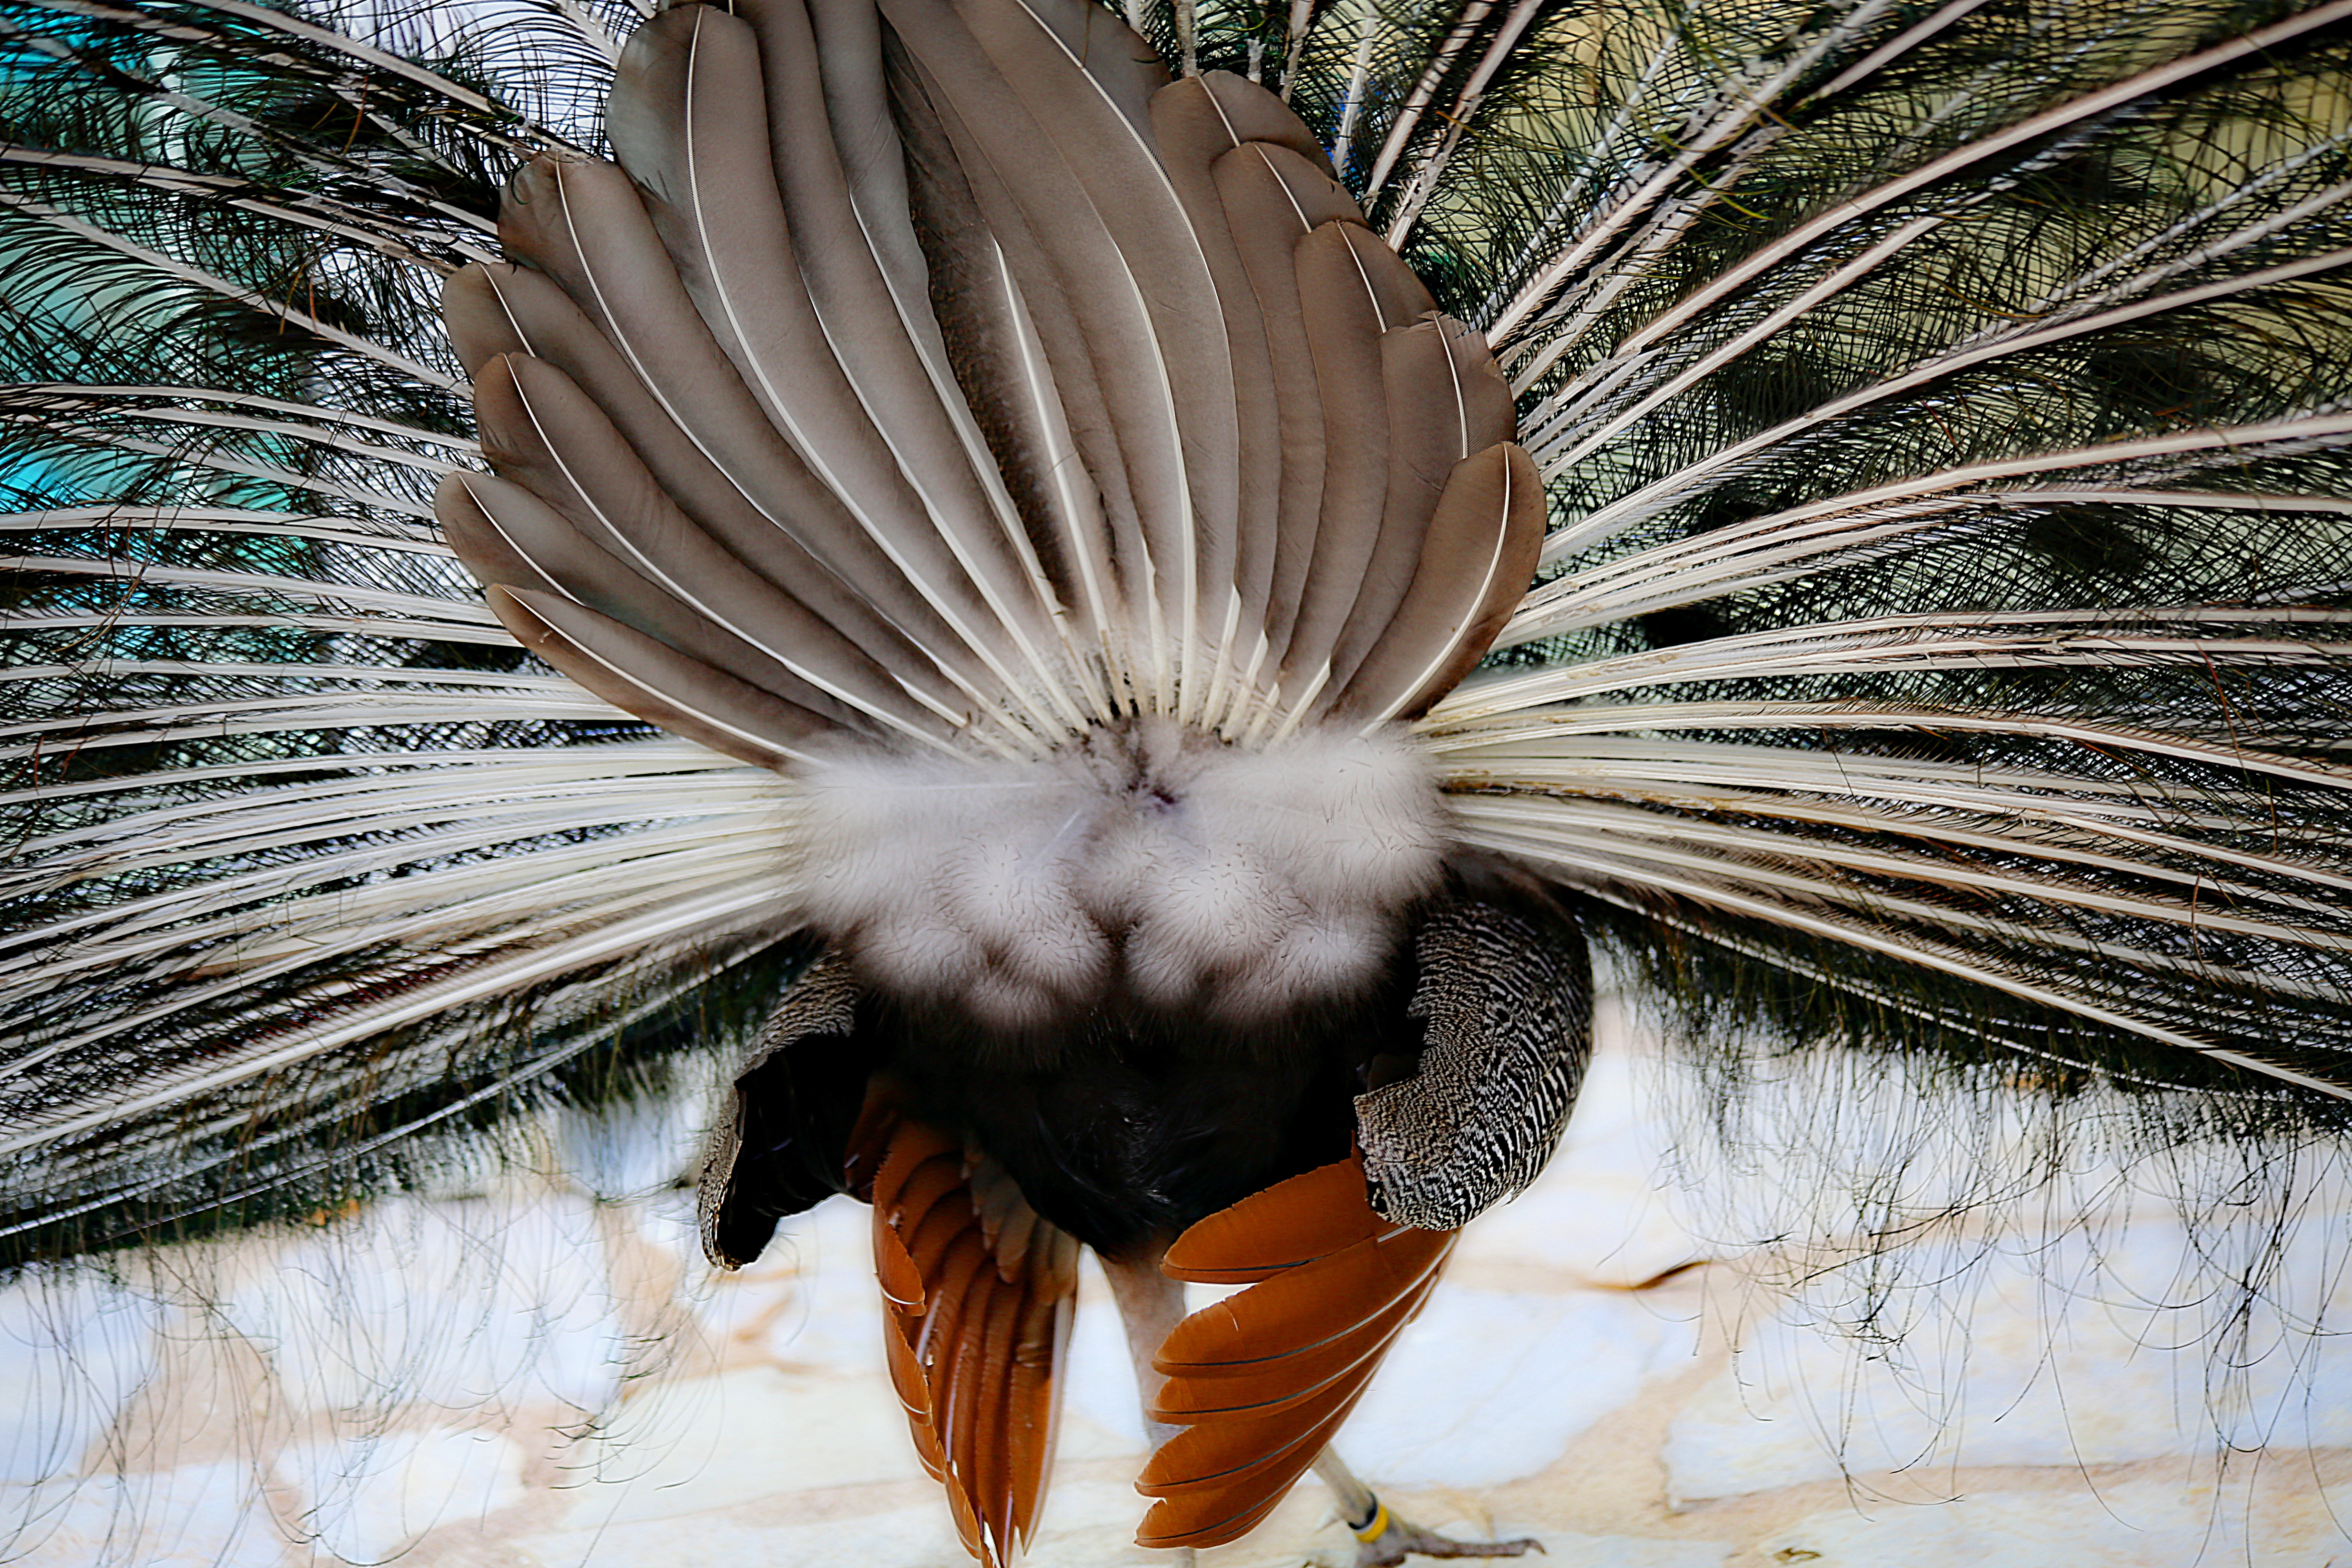
tree, nature, winter, bird, wing, wheel, leaf, flower, animal, wildlife, spring, beak, blue, flora, majestic, peacock, close up, feathers, peafowl, macro photography, volatile